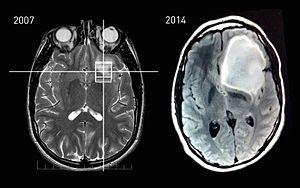
L'astrocytome est une tumeur infiltrante et lentement évolutive, développée à partir des cellules astrocytaires. L'astrocytome fait partie des gliomes, tumeurs développées à partir des cellules gliales, qui constituent le tissu de soutien des neurones, et dont font partie les cellules astrocytaires. C'est une tumeur infiltrante des hémisphères cérébraux de l'adulte, mais aussi du cervelet chez l'enfant. L'astrocytome peut correspondre à des grades histologiques différents en fonction de la différenciation cellulaire. Il peut être bénin, mais il peut se transformer en astrocytome anaplasique, ou, à un degré de plus de malignité, en glioblastome multiforme.